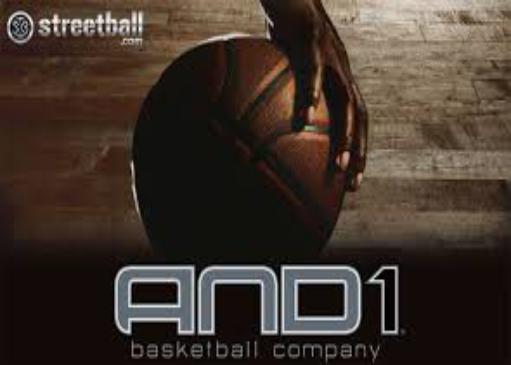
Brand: AND1
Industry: Clothes